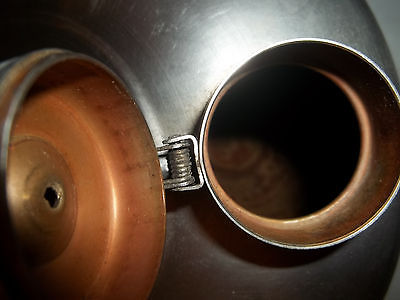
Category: kettle